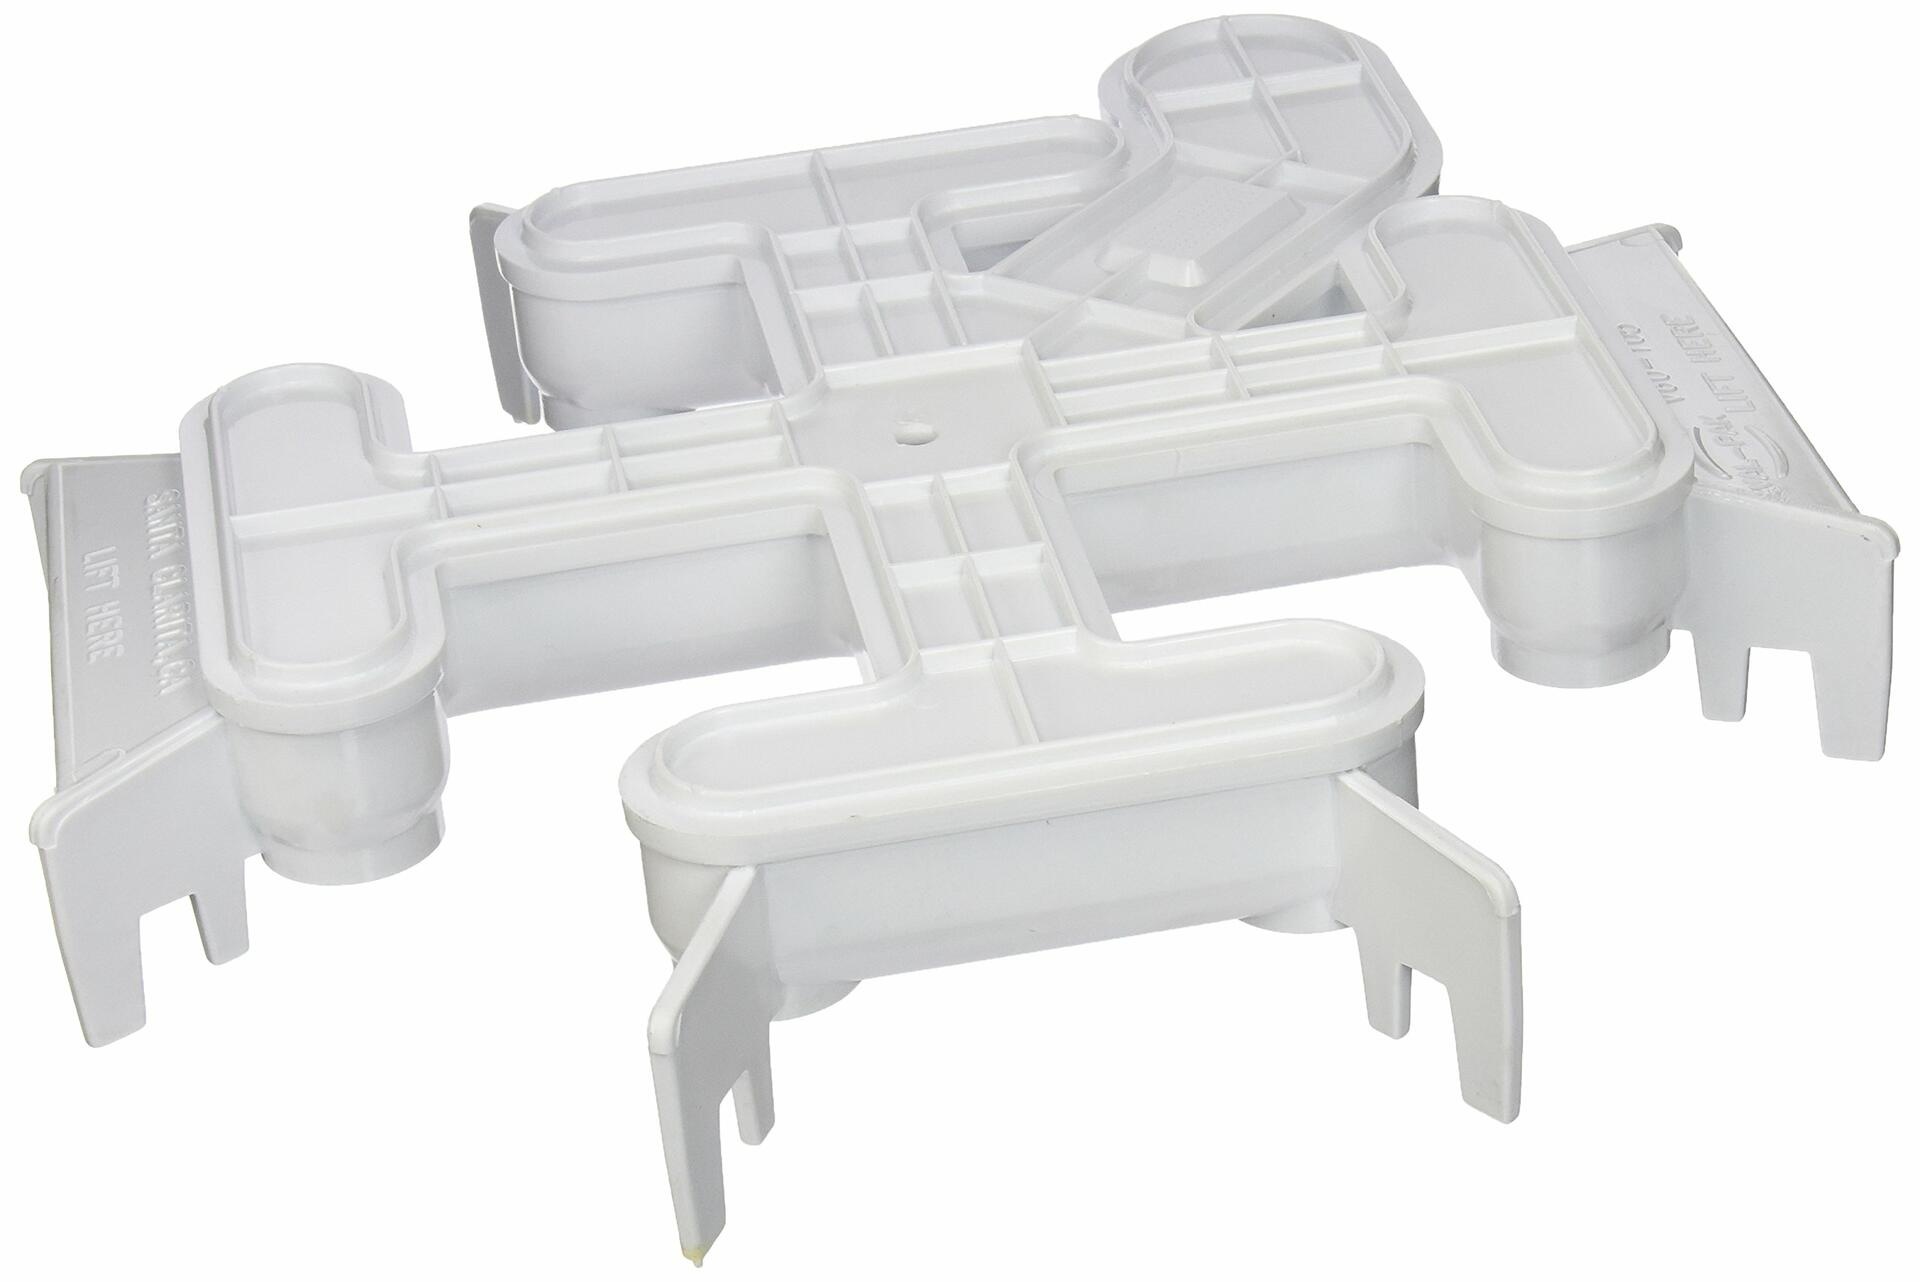
Val-Pak Products V60-105 Top Manifold with Flex Air Relief
New - FEATURES
Category: Business & Industrial > Material Handling > Conveyors > Pneumatic Conveyors